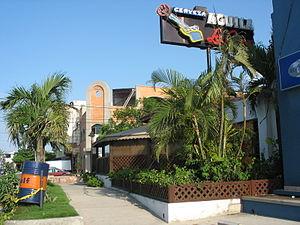
Cet article liste les monuments nationaux du département d'Atlántico, en Colombie. Au 6 novembre 2019, 24 monuments nationaux étaient recensés.